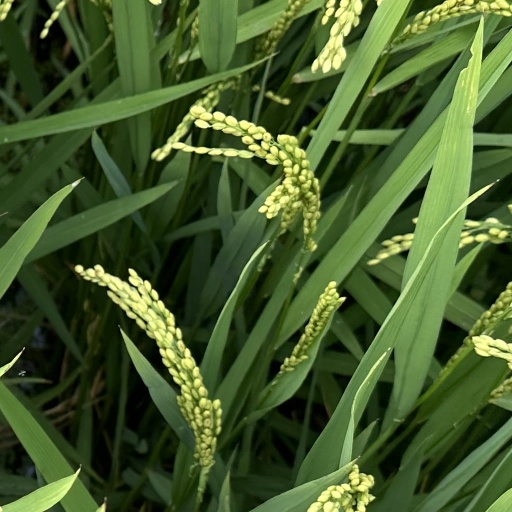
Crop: rice